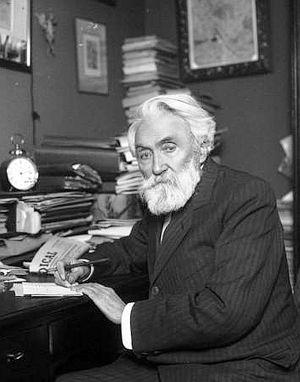
Charles Beauquier, né le 19 décembre 1833 à Besançon où il est mort le 12 août 1916, est un homme politique et historien français.
Le français de Franche-Comté désigne la variante régionale du français parlé en Franche-Comté. Celle-ci a été influencée par le franc-comtois et le francoprovençal jurassien.